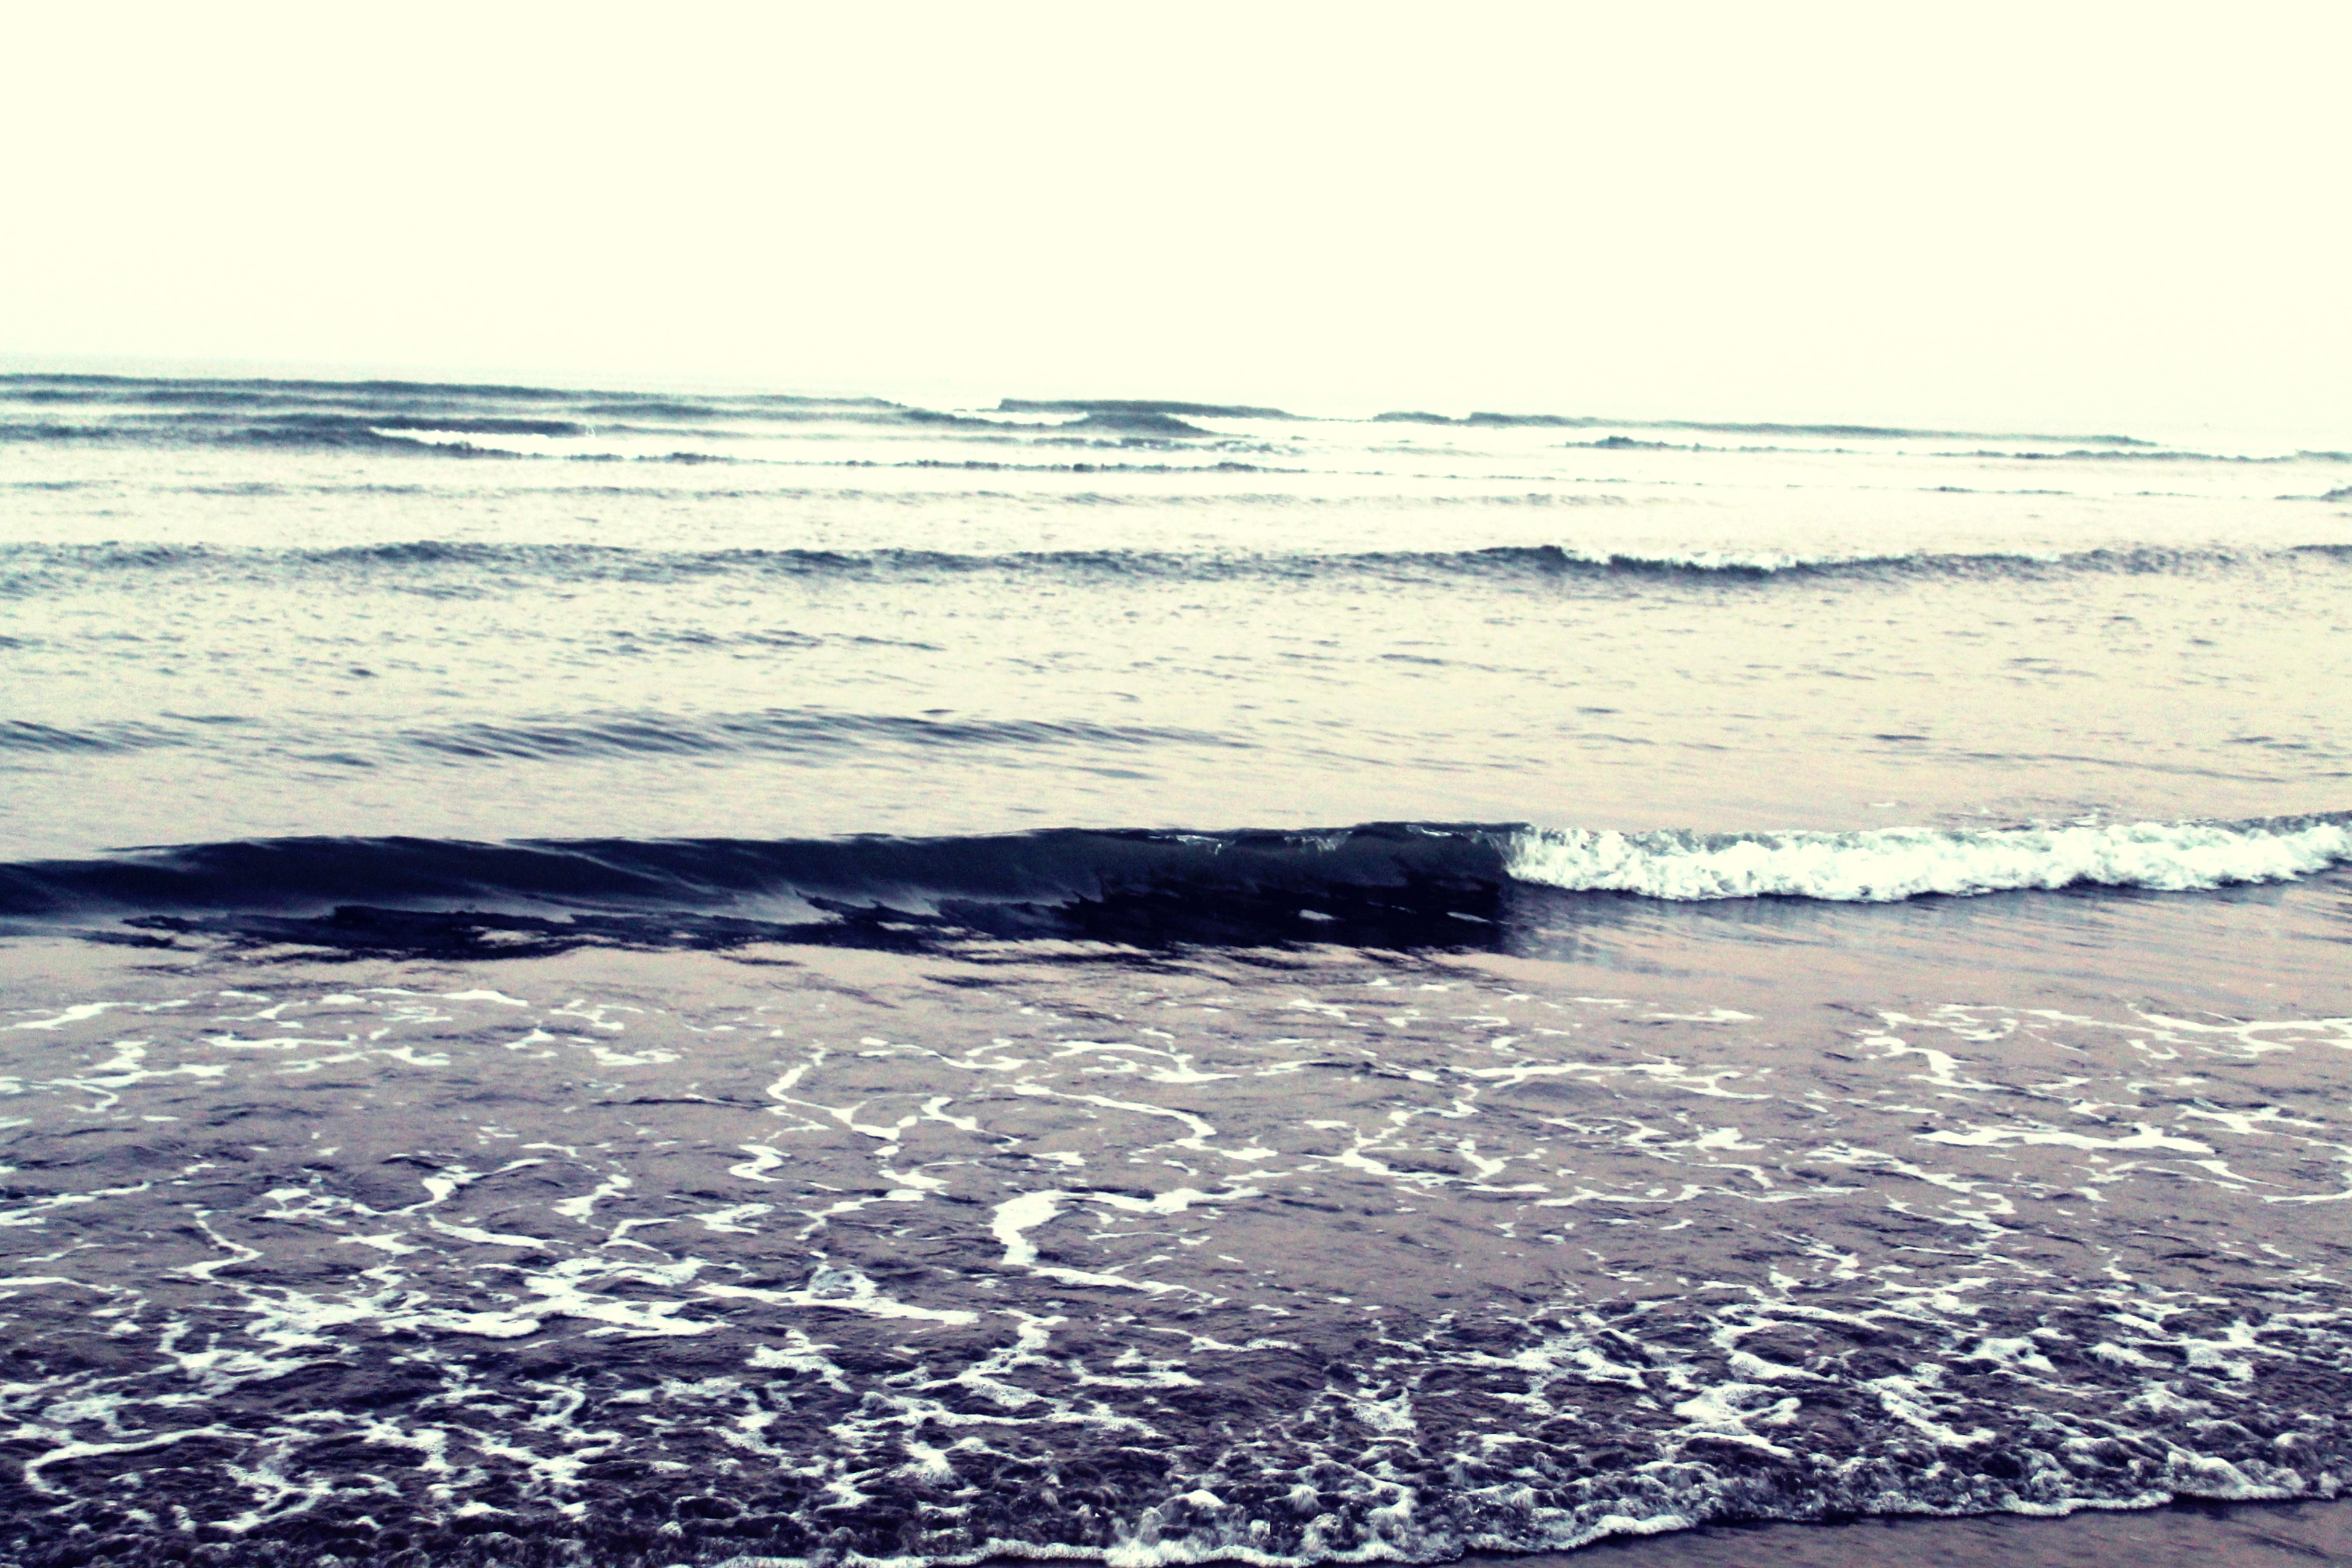
beach, landscape, sea, coast, water, sand, ocean, horizon, shore, wave, wind, motion, ice, seascape, weather, bay, isolation, arctic, season, body of water, outdoors, spain, dramatic, dramatic sky, backgrounds, waving, arctic ocean, atlantic ocean, water's edge, mudflat, wind wave